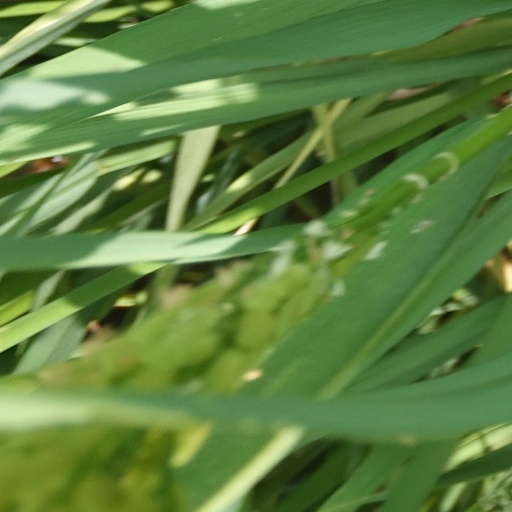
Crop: rice